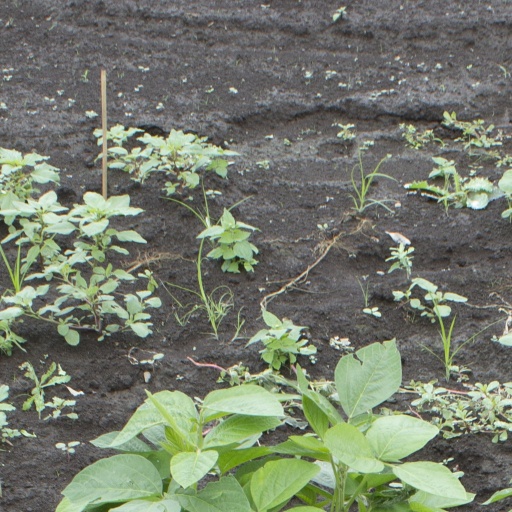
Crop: soybean